Love Tyrant

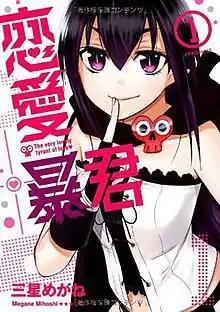
Cover of "Ren'ai Bōkun" volume 1 by Aplix featuring Guri posing as a Shinigami.

, also known as The Very Lovely Tyrant of Love, is a Japanese comedy manga series by Megane Mihoshi, was serialized online from May 2012 to January 2019 in Flex Comix's Comic Meteor website. It has been collected in fourteen "tankōbon" volumes. The series follows a high school student named Seiji Aino, who becomes trapped in a polyamorous relationship with four girls: the annoying angel cupid Guri, the violently obsessive Akane Hiyama, the shy but defensive Yuzu Kichougasaki and the sadistic psychopath Shikimi Shiramine. Seiji is tasked with showing Guri how to properly utilize her Kiss Note, which magically brings couples together, and teaching her all about true love. An anime adaptation was announced. It aired from April 6 to June 22, 2017.